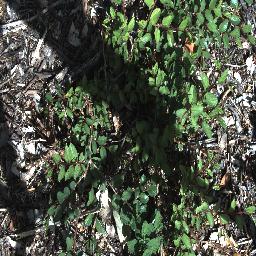
Label: chinee_apple